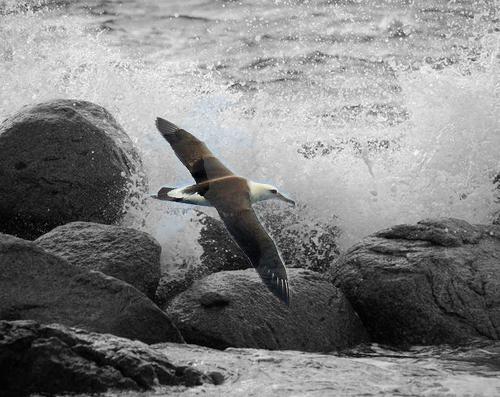
Bird species: Laysan_Albatross
Bird type: waterbird
Background: water